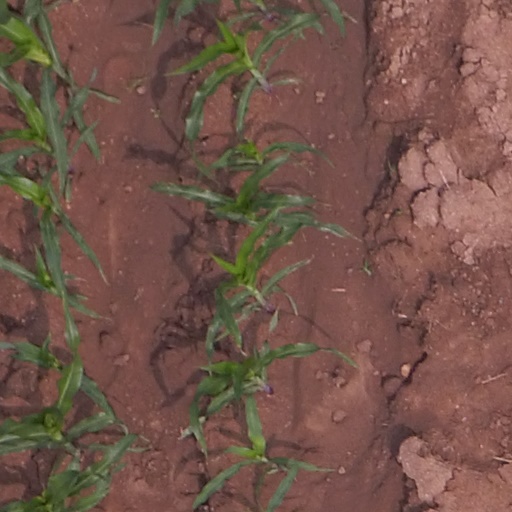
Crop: maize; corn